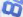
Number: 8